Ted Walsh

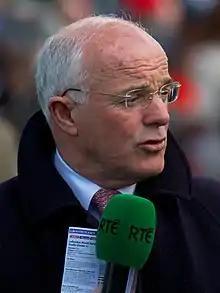
Walsh in 2013

Ted Walsh (born 14 April 1950) is an Irish amateur jockey turned racehorse trainer who was born and raised in County Cork but based in Kill, County Kildare, Ireland. Ted is also father to amateur Irish National Hunt jockey, Katie Walsh and professional national hunt jockey Ruby Walsh. He retired from the broadcasting after 40 years working for RTÉ in 2023.